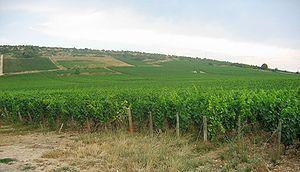
Nuits-Saint-Georges est une commune française située dans le département de la Côte-d'Or, en région Bourgogne-Franche-Comté.
Le nuits-saint-georges est un vin français d'appellation d'origine contrôlée produit sur les communes de Nuits-Saint-Georges et de Premeaux-Prissey, sur la côte de Nuits, en Côte-d'Or.